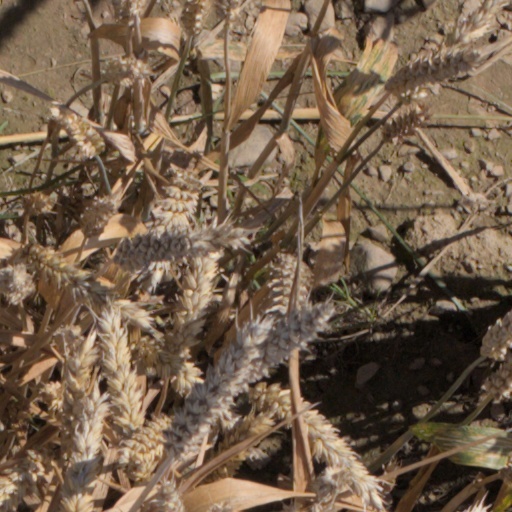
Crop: wheat